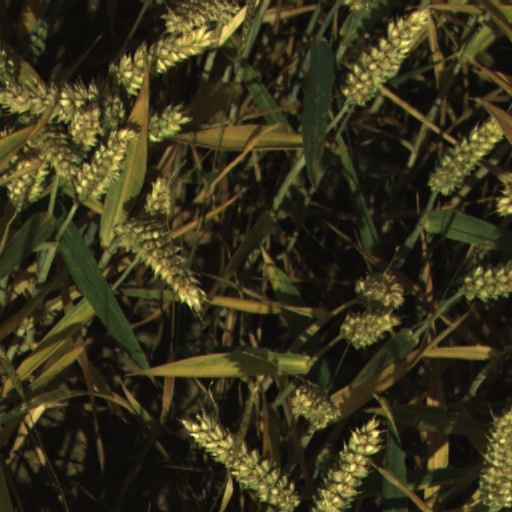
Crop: wheat